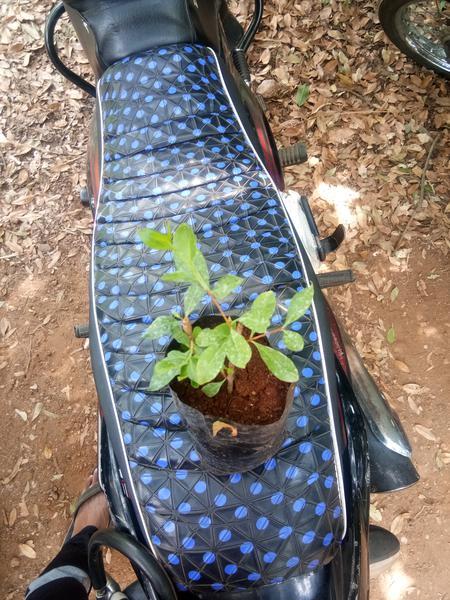
Plant: Henna